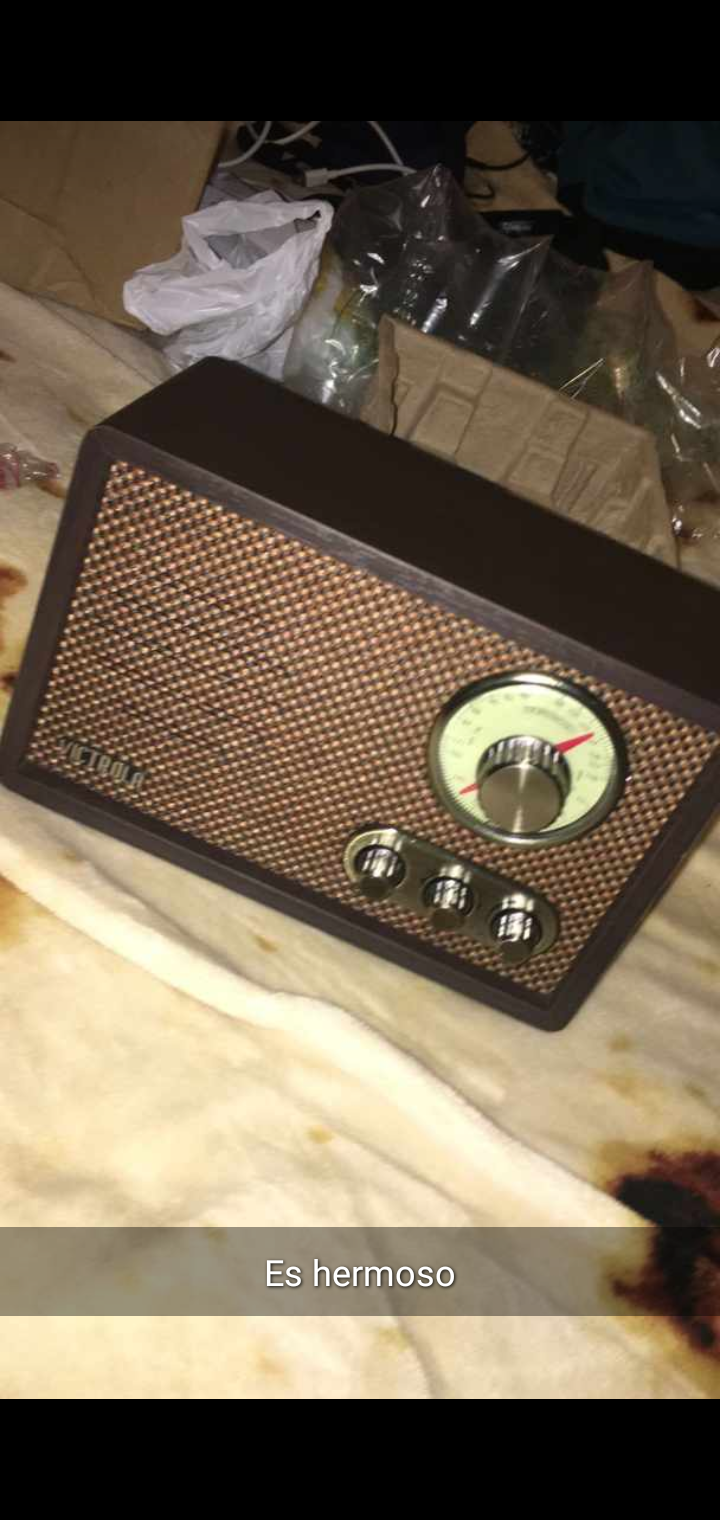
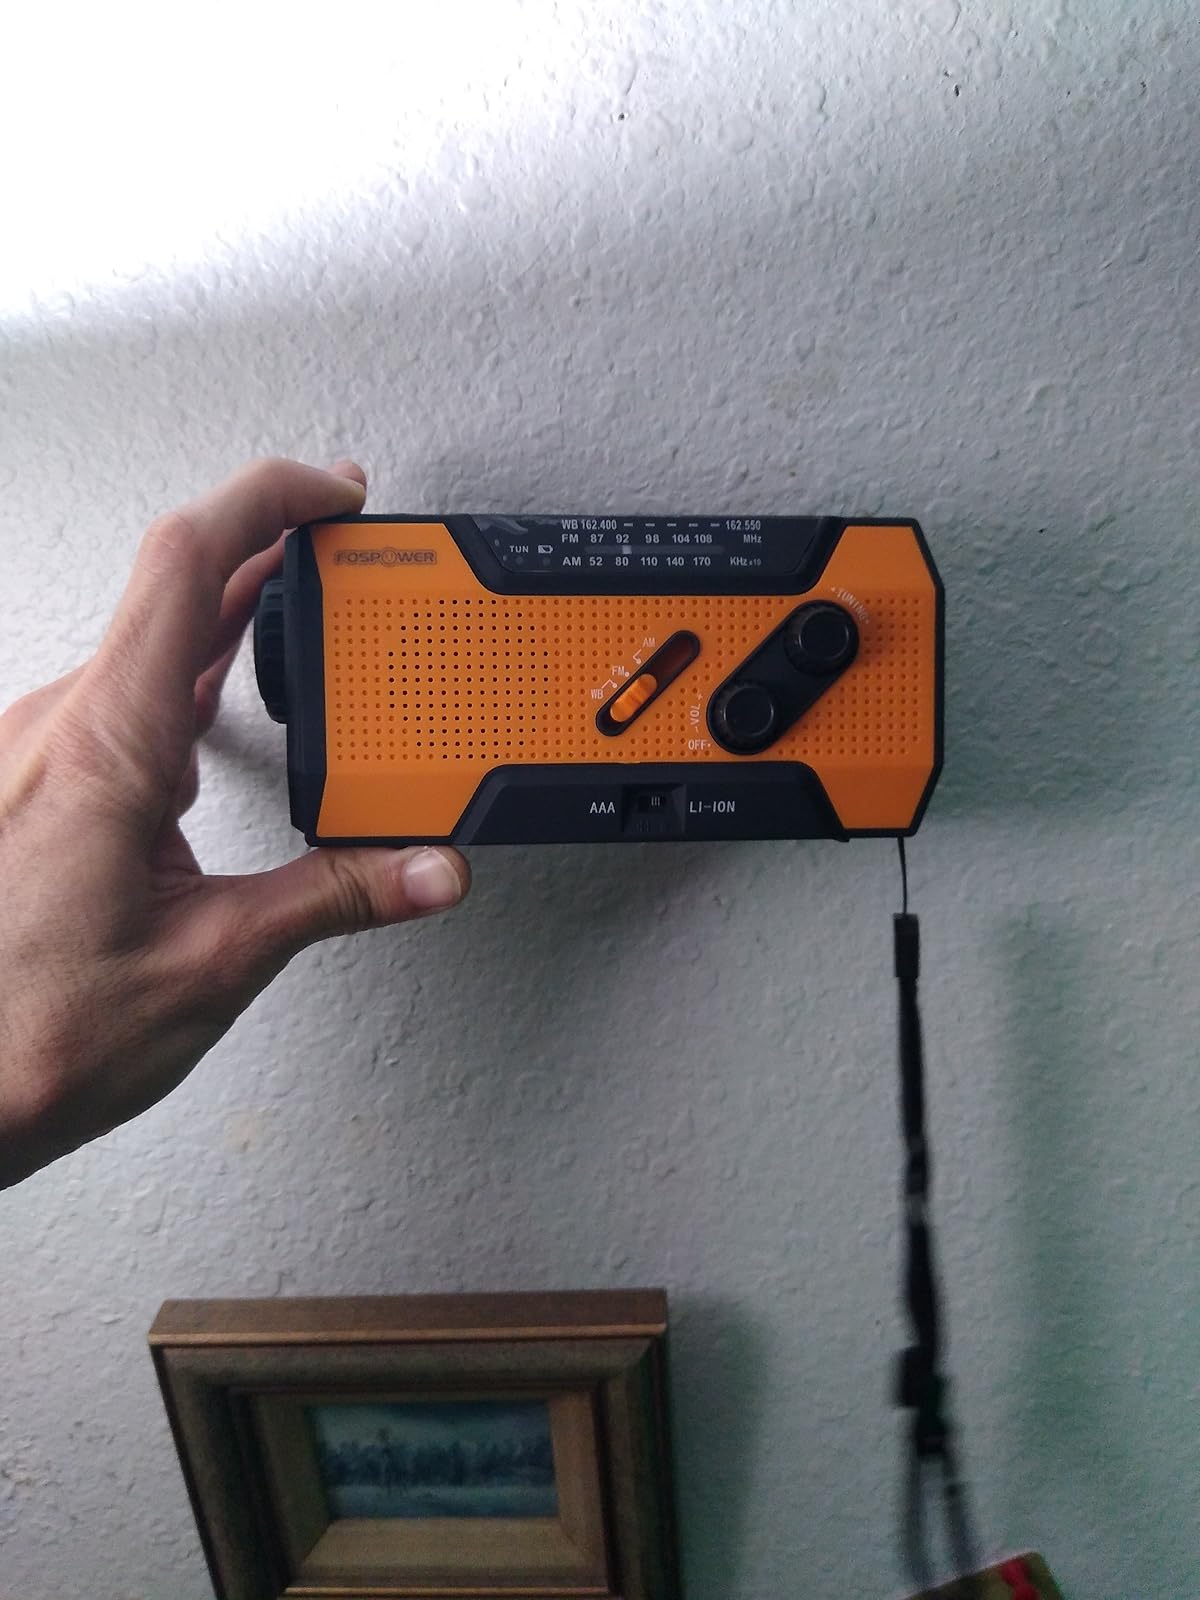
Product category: radio
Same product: no